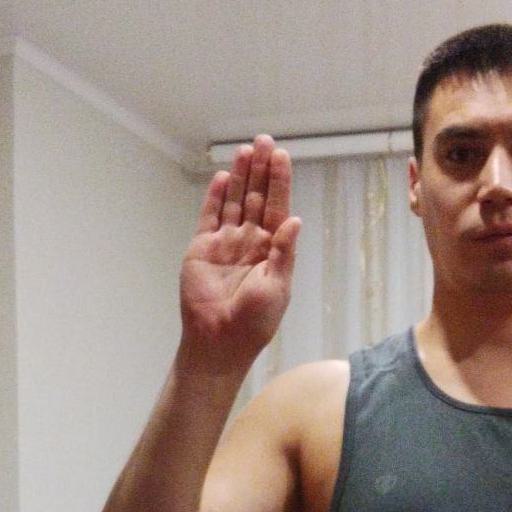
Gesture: stop